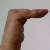
The image shows a hand gesture representing a space in Indian Sign Language.